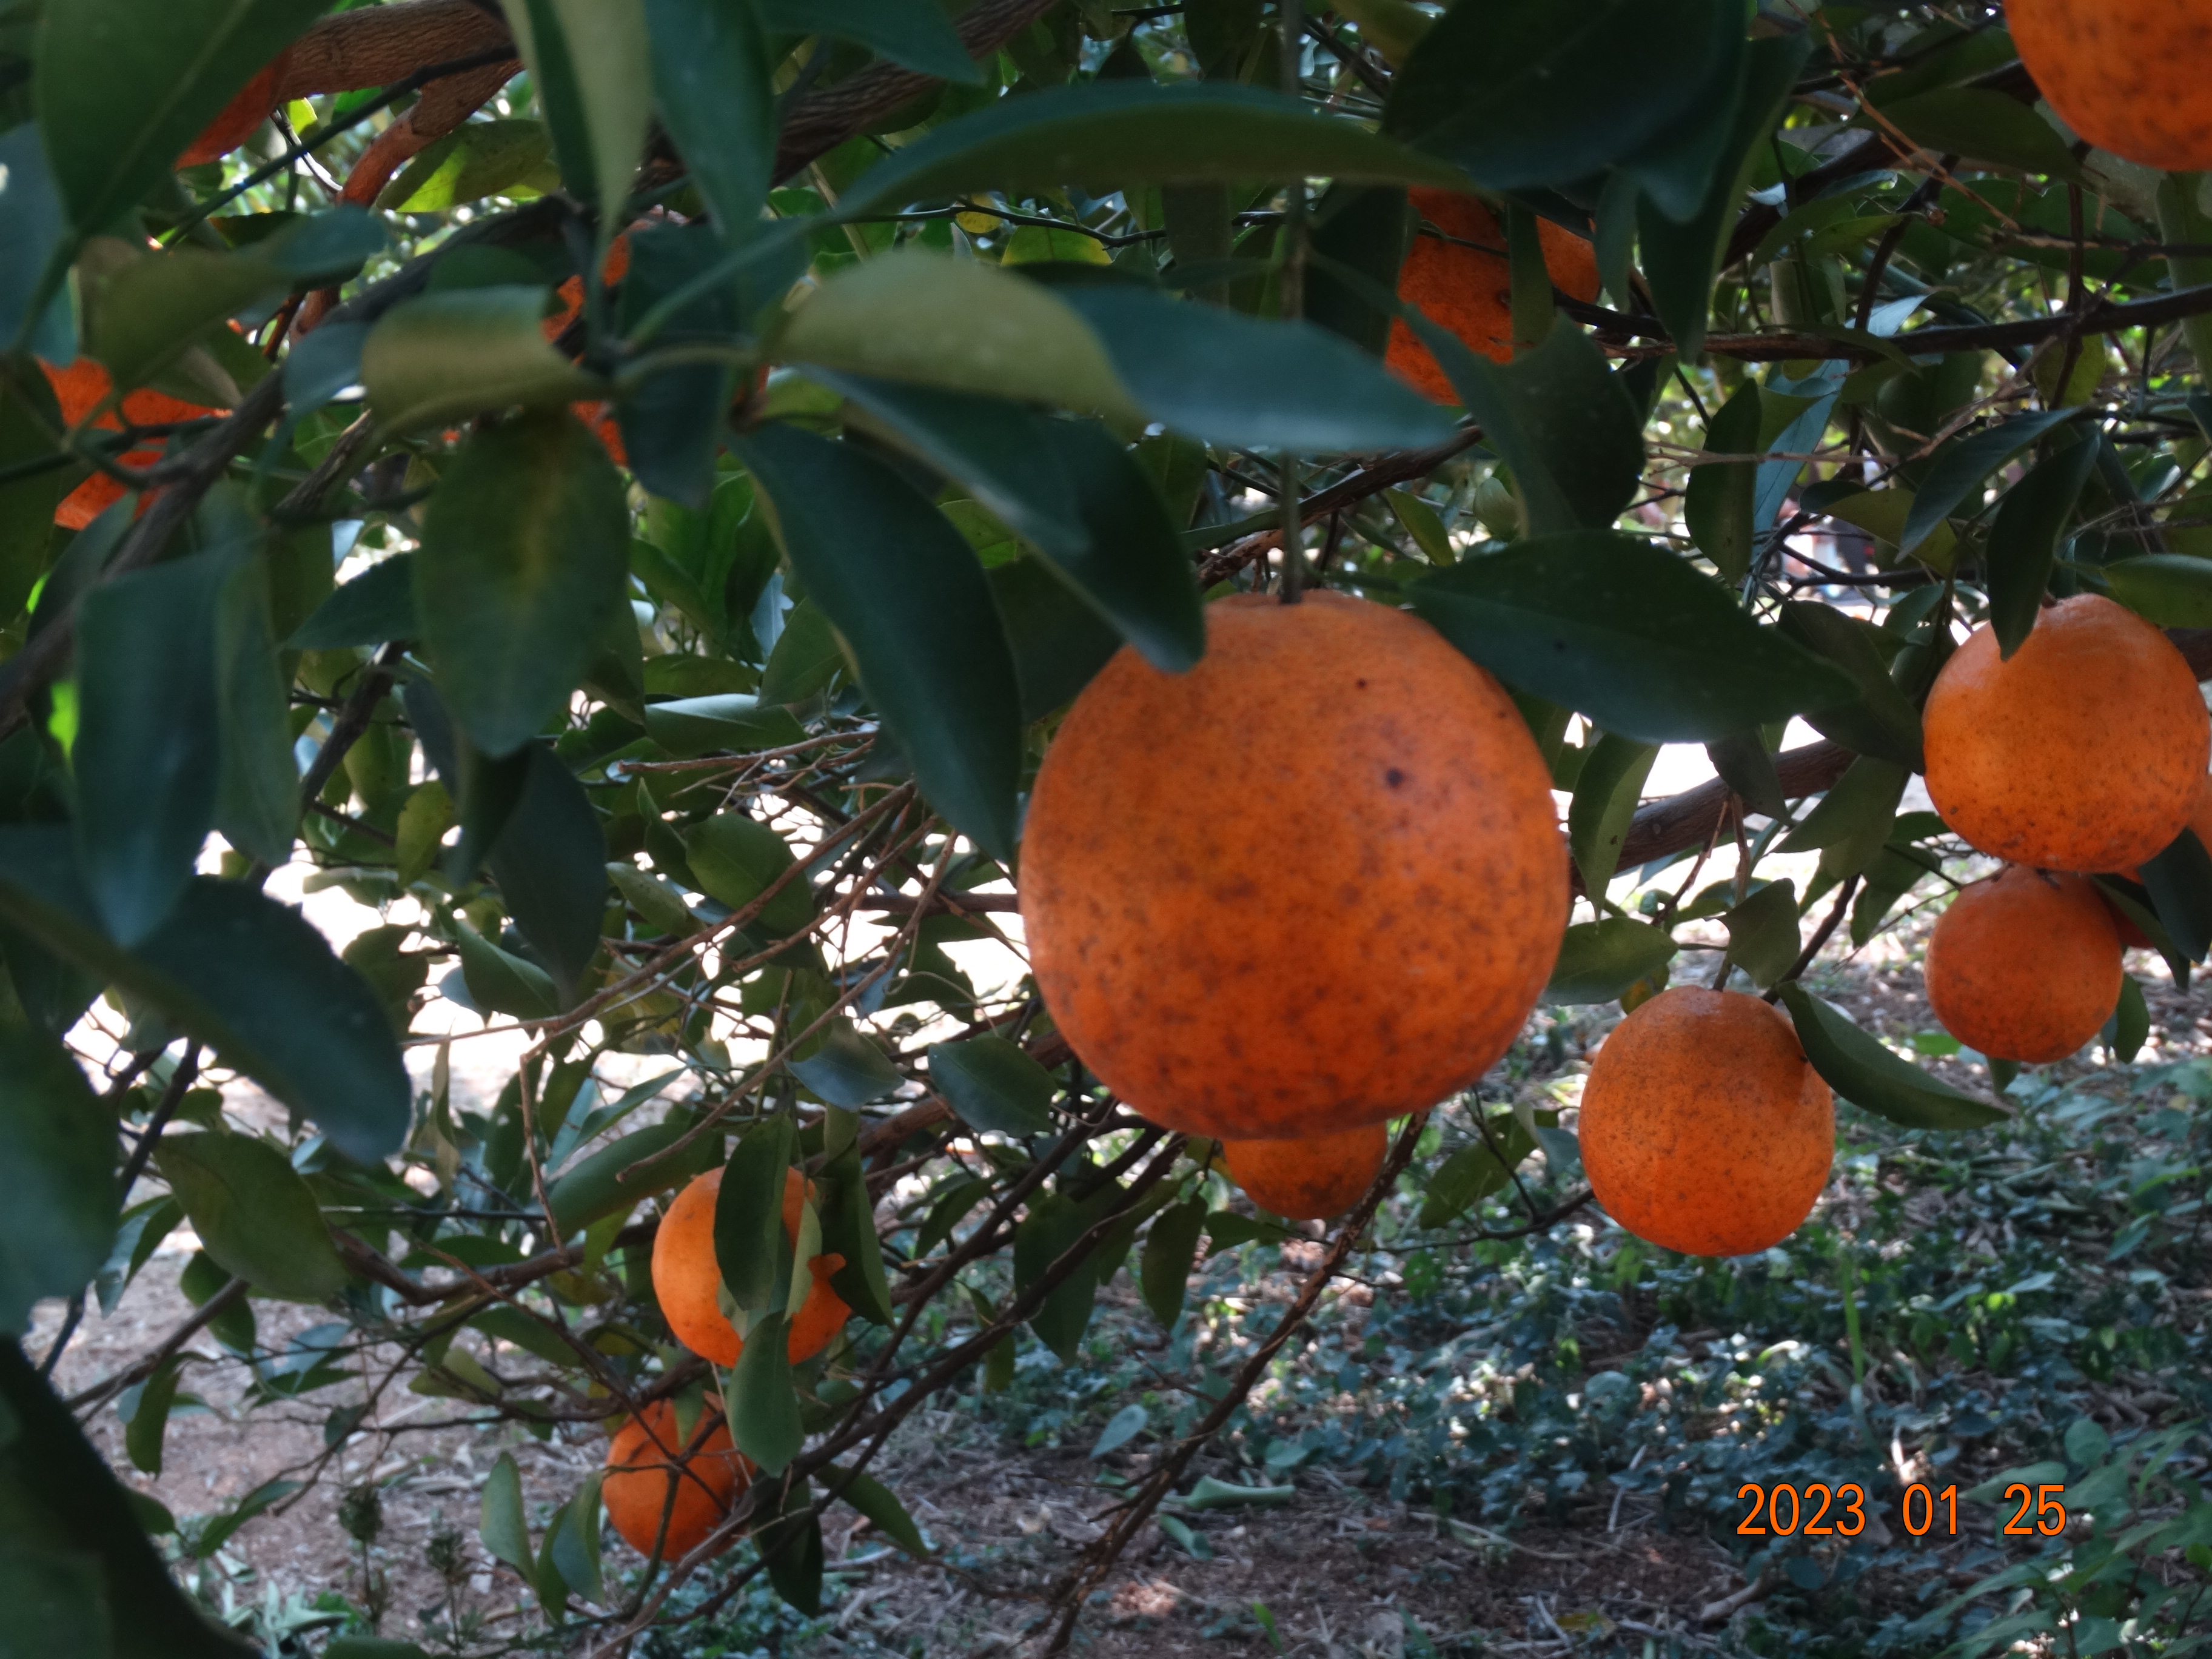
Citrus fruit variety: ponkan